Creative Loafing

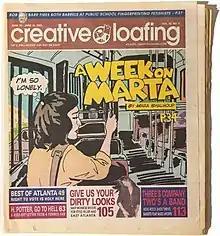
Early 2000s "Creative Loafing" paper

Creative Loafing is an Atlanta-based publisher of an arts and culture news and events newspaper/magazine. The company historically published a weekly publication that once had a 160,000 weekly circulation. While Creative Loafing is no longer publishing a newspaper, it continues to be Atlanta's primary calendar of cultural events. Currently The company has historically been a part of the alternative weekly newspapers association in the United States.